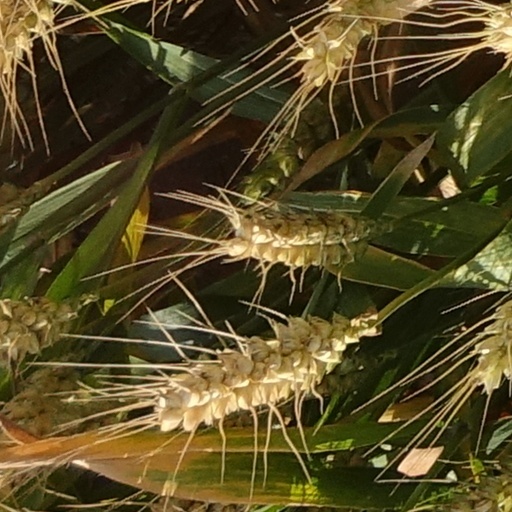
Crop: wheat